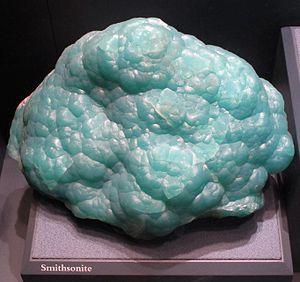
James Smithson, né Jacques-Louis Macie vers 1765 à Paris et mort en 1829, est un chimiste anglais et homme de sciences britannique.
La smithsonite est un minéral constitué de carbonate de zinc ZnCO₃, avec des traces de Fe, Co, Cu, Mn, Ca, Cd, Mg et In.